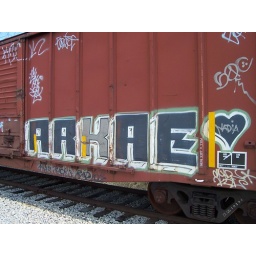
Some neat graffiti on a train car parked in Quincy, Ohio.